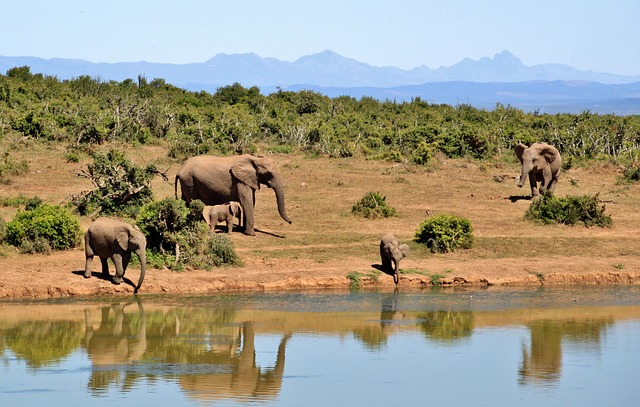
Label: elephant